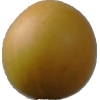
Label: cherry_wax